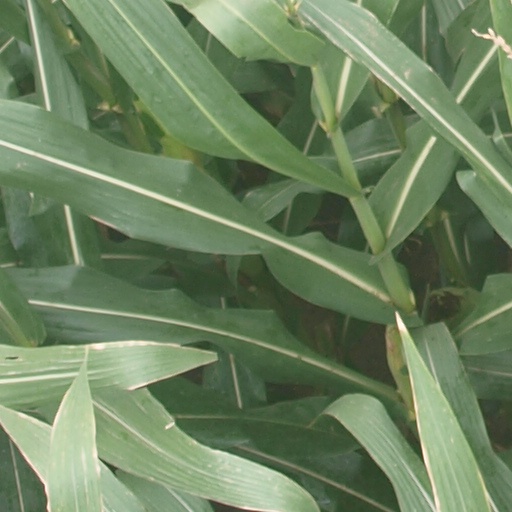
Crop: maize; corn